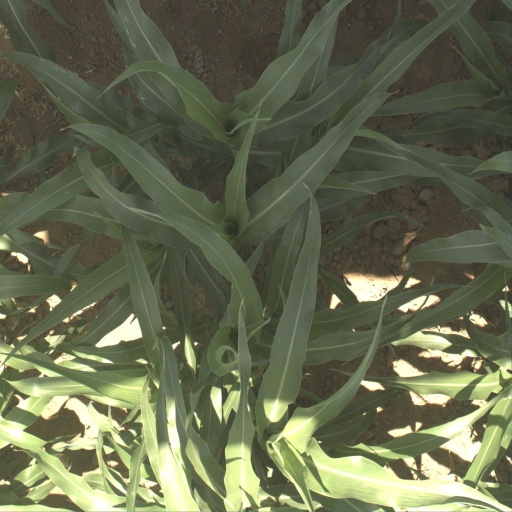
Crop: sorghum